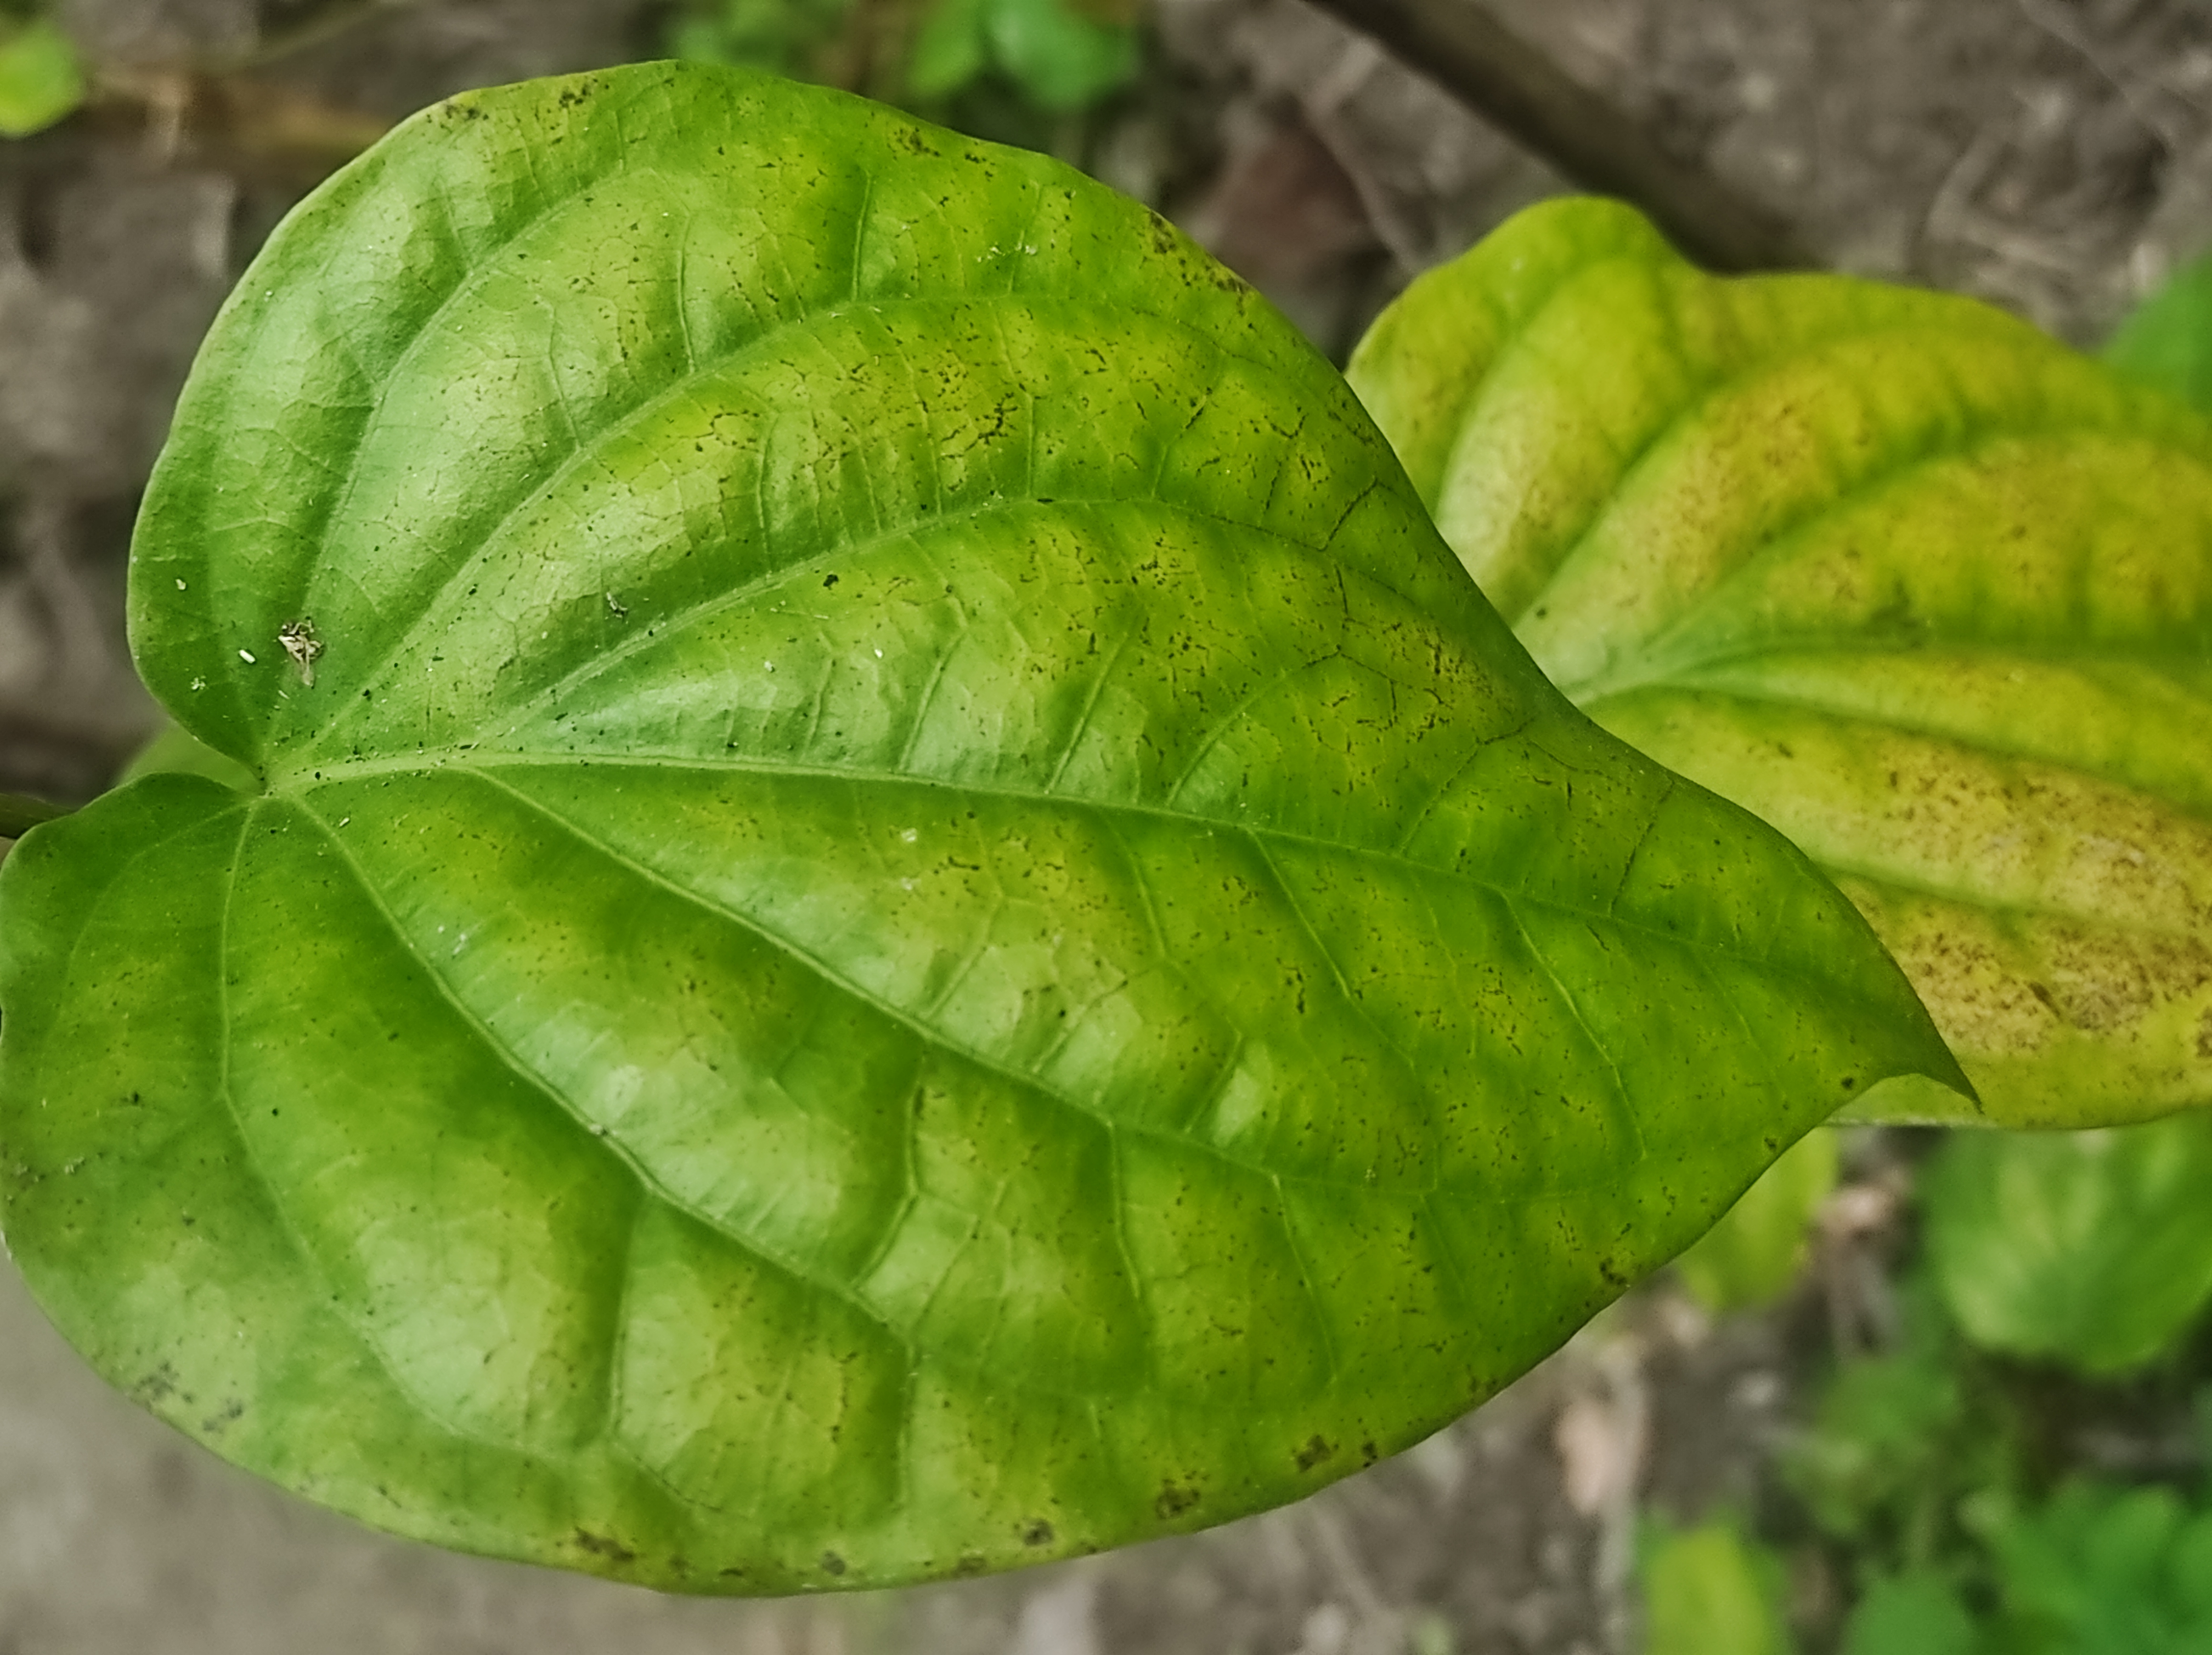
Label: Fungal_Brown_Spot_Disease